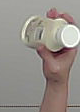
Product: heinz_mayo